The Martyrdom of Saint Erasmus (Bouts)

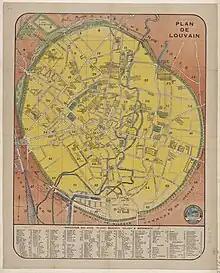
City plan of Leuven, c. 1890

The initial patron of this work may have been Gerard Fabri, also known as Gerard de Smet (†1469), master of the collegiate school and a member of the Confraternity of the Holy Sacrament in Leuven. De Smet endowed the saying of an annual mass in the chapel on his behalf. The chapel had been dedicated to St. Erasmus in 1433, and the confranternity may have chosen Erasmus as the patron of this chapel because of its wish to honor Erasme van Brussele, a member of the brotherhood and the mayor of Leuven at the time.